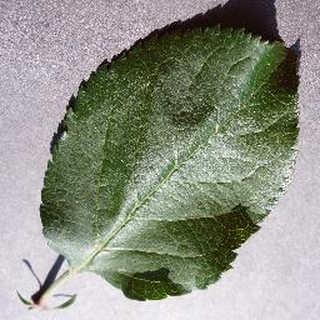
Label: healthy_apple